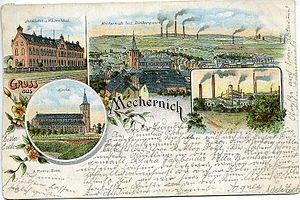
Mechernich est une ville de Rhénanie-du-Nord-Westphalie, située dans l'arrondissement d'Euskirchen, dans le district de Cologne, dans le Landschaftsverband de Rhénanie.